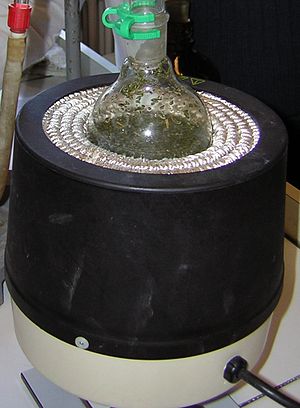
Varmekappe
Varmekappe
En varmekappe er et stykke laboratorieudstyr til at varme beholdere – ofte til rundkolber. Varmekapper er oftest elektrisk opvarmet og udstyret med en termostat til at holde en bestemt temperatur. Fordelen ved en varmekappe frem for f.eks. en bunsenbrænder er at varmetilførslen er mere jævnt fordelt og kan indstilles til en bestemt temperatur.